Bernabé Ferreyra

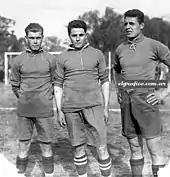
Juan C. Haedo, Bernabé Ferreyra, and Alberto Cuello, players of C.A. Tigre in 1928

His senior career started in 1926 playing for Newell's Old Boys, playing three matches there before returning to his home town. One year later he tried at Talleres de Remedios de Escalada but was not chosen to stay with the team. His next team was Tigre, that was playing in Primera División by then. Ferreyra debuted in Tigre in 1929 in a friendly match v El Porvenir, scoring four goals.